Annunciation Greek Orthodox Church, Rostov-on-Don

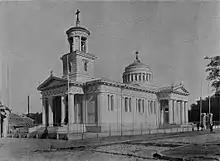

The Annunciation Greek Orthodox Church ) was a Greek Orthodox church constructed in 1909 in Rostov-on-Don. In Soviet times, the church was demolished, and the Puppet Theatre was built on its foundations. A new Greek church of the Annunciation was built close to the site of the demolished one in 2014.